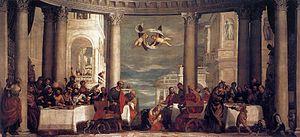
Gérald Auffret Van der Kemp, né le 5 mai 1912 à Paris, mort le 28 décembre 2001 à Giverny dans l'Eure, est un conservateur de musée français.